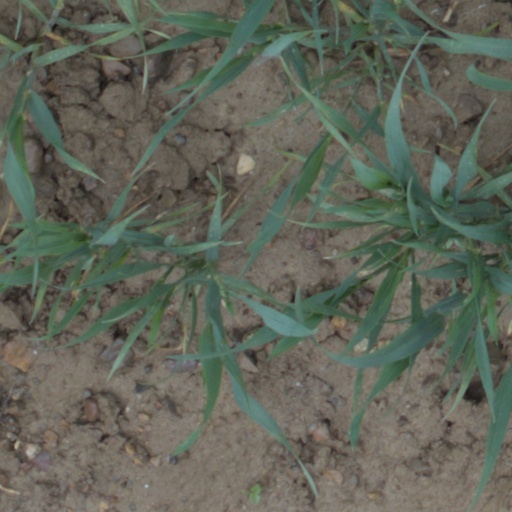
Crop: wheat